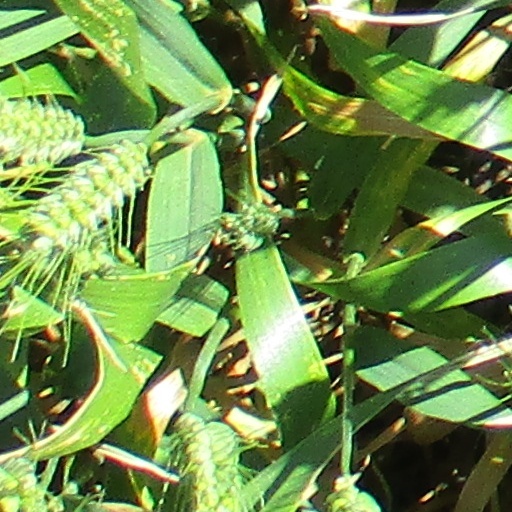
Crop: wheat